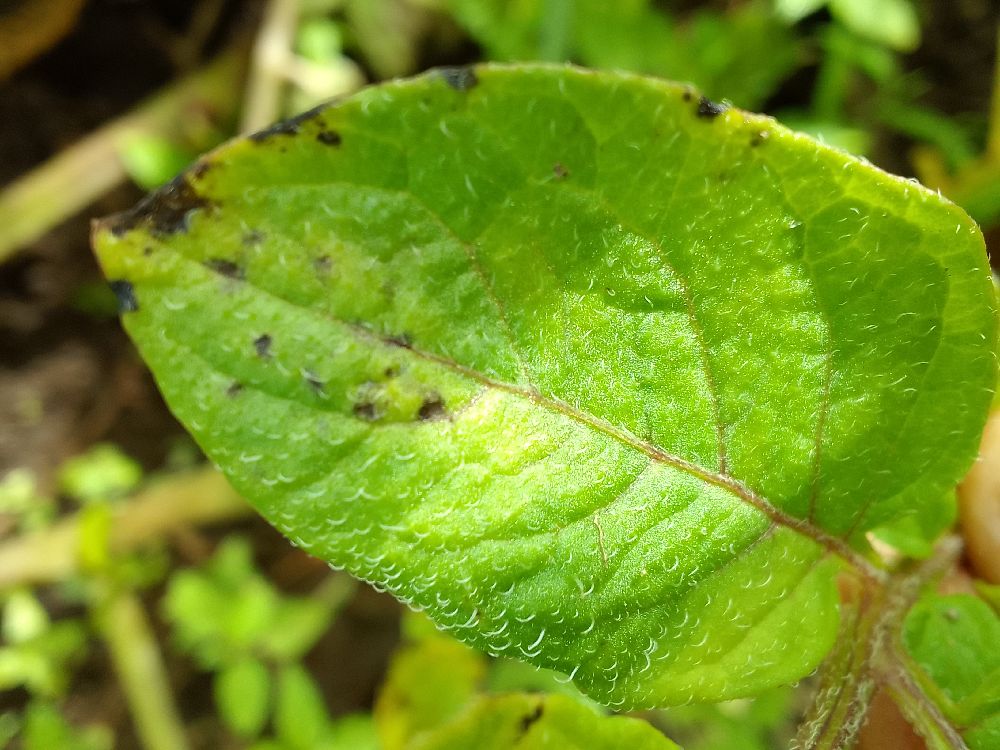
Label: Early blight